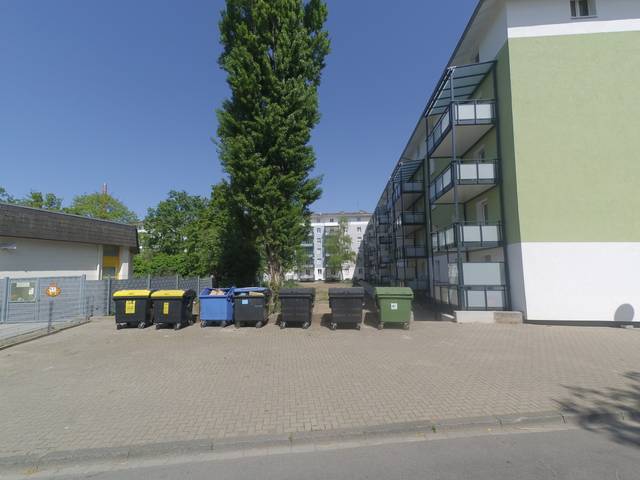
Region: Germany
Coordinates: 49.472, 8.437